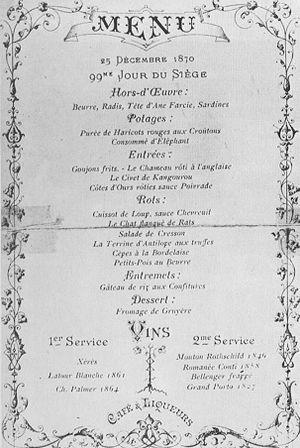
Alexandre Étienne Choron, né à Caen en 1837 et mort en 1924, est un cuisinier français.
Saint-Maur-des-Fossés est une commune française située dans le département du Val-de-Marne, en région Île-de-France.
Castor et Pollux sont deux éléphants d’Asie de la ménagerie du Jardin des plantes de Paris qui furent, de même que de nombreux autres animaux de la ménagerie, abattus et consommés lors du siège de Paris, fin 1870. Peut-être frère et sœur, ces deux pachydermes avaient été très populaires auprès des Parisiens qui, avant le siège, s’offraient des promenades à la Ménagerie du Jardin des plantes sur leur dos. Mais les pénuries alimentaires dues au blocus de la ville par les Prussiens réduisirent les Parisiens à les tuer pour leur viande.